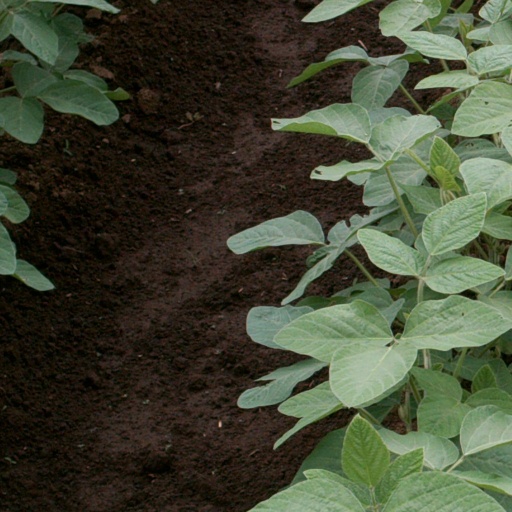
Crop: soybean